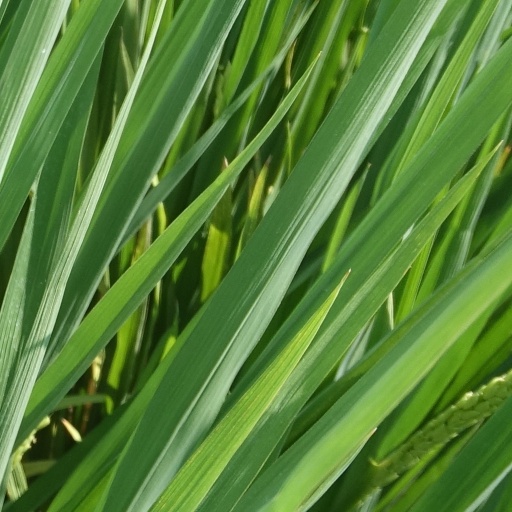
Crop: rice